Pauline Wayne

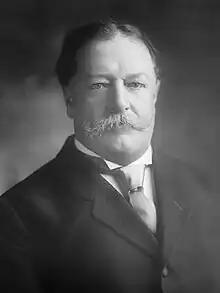

From 1910 to 1913, Miss Wayne freely grazed the White House lawn. She was the most recent presidential cow to live at the White House and was considered as much a Taft family pet as she was livestock. When Taft left office, she was shipped to Wisconsin. Her Bovine Blue Book number was 115,580. The origin of the name "Pauline Wayne" is unknown; however, the "New York Times" noted that she was "a member of the great Wayne family of Holsteins."